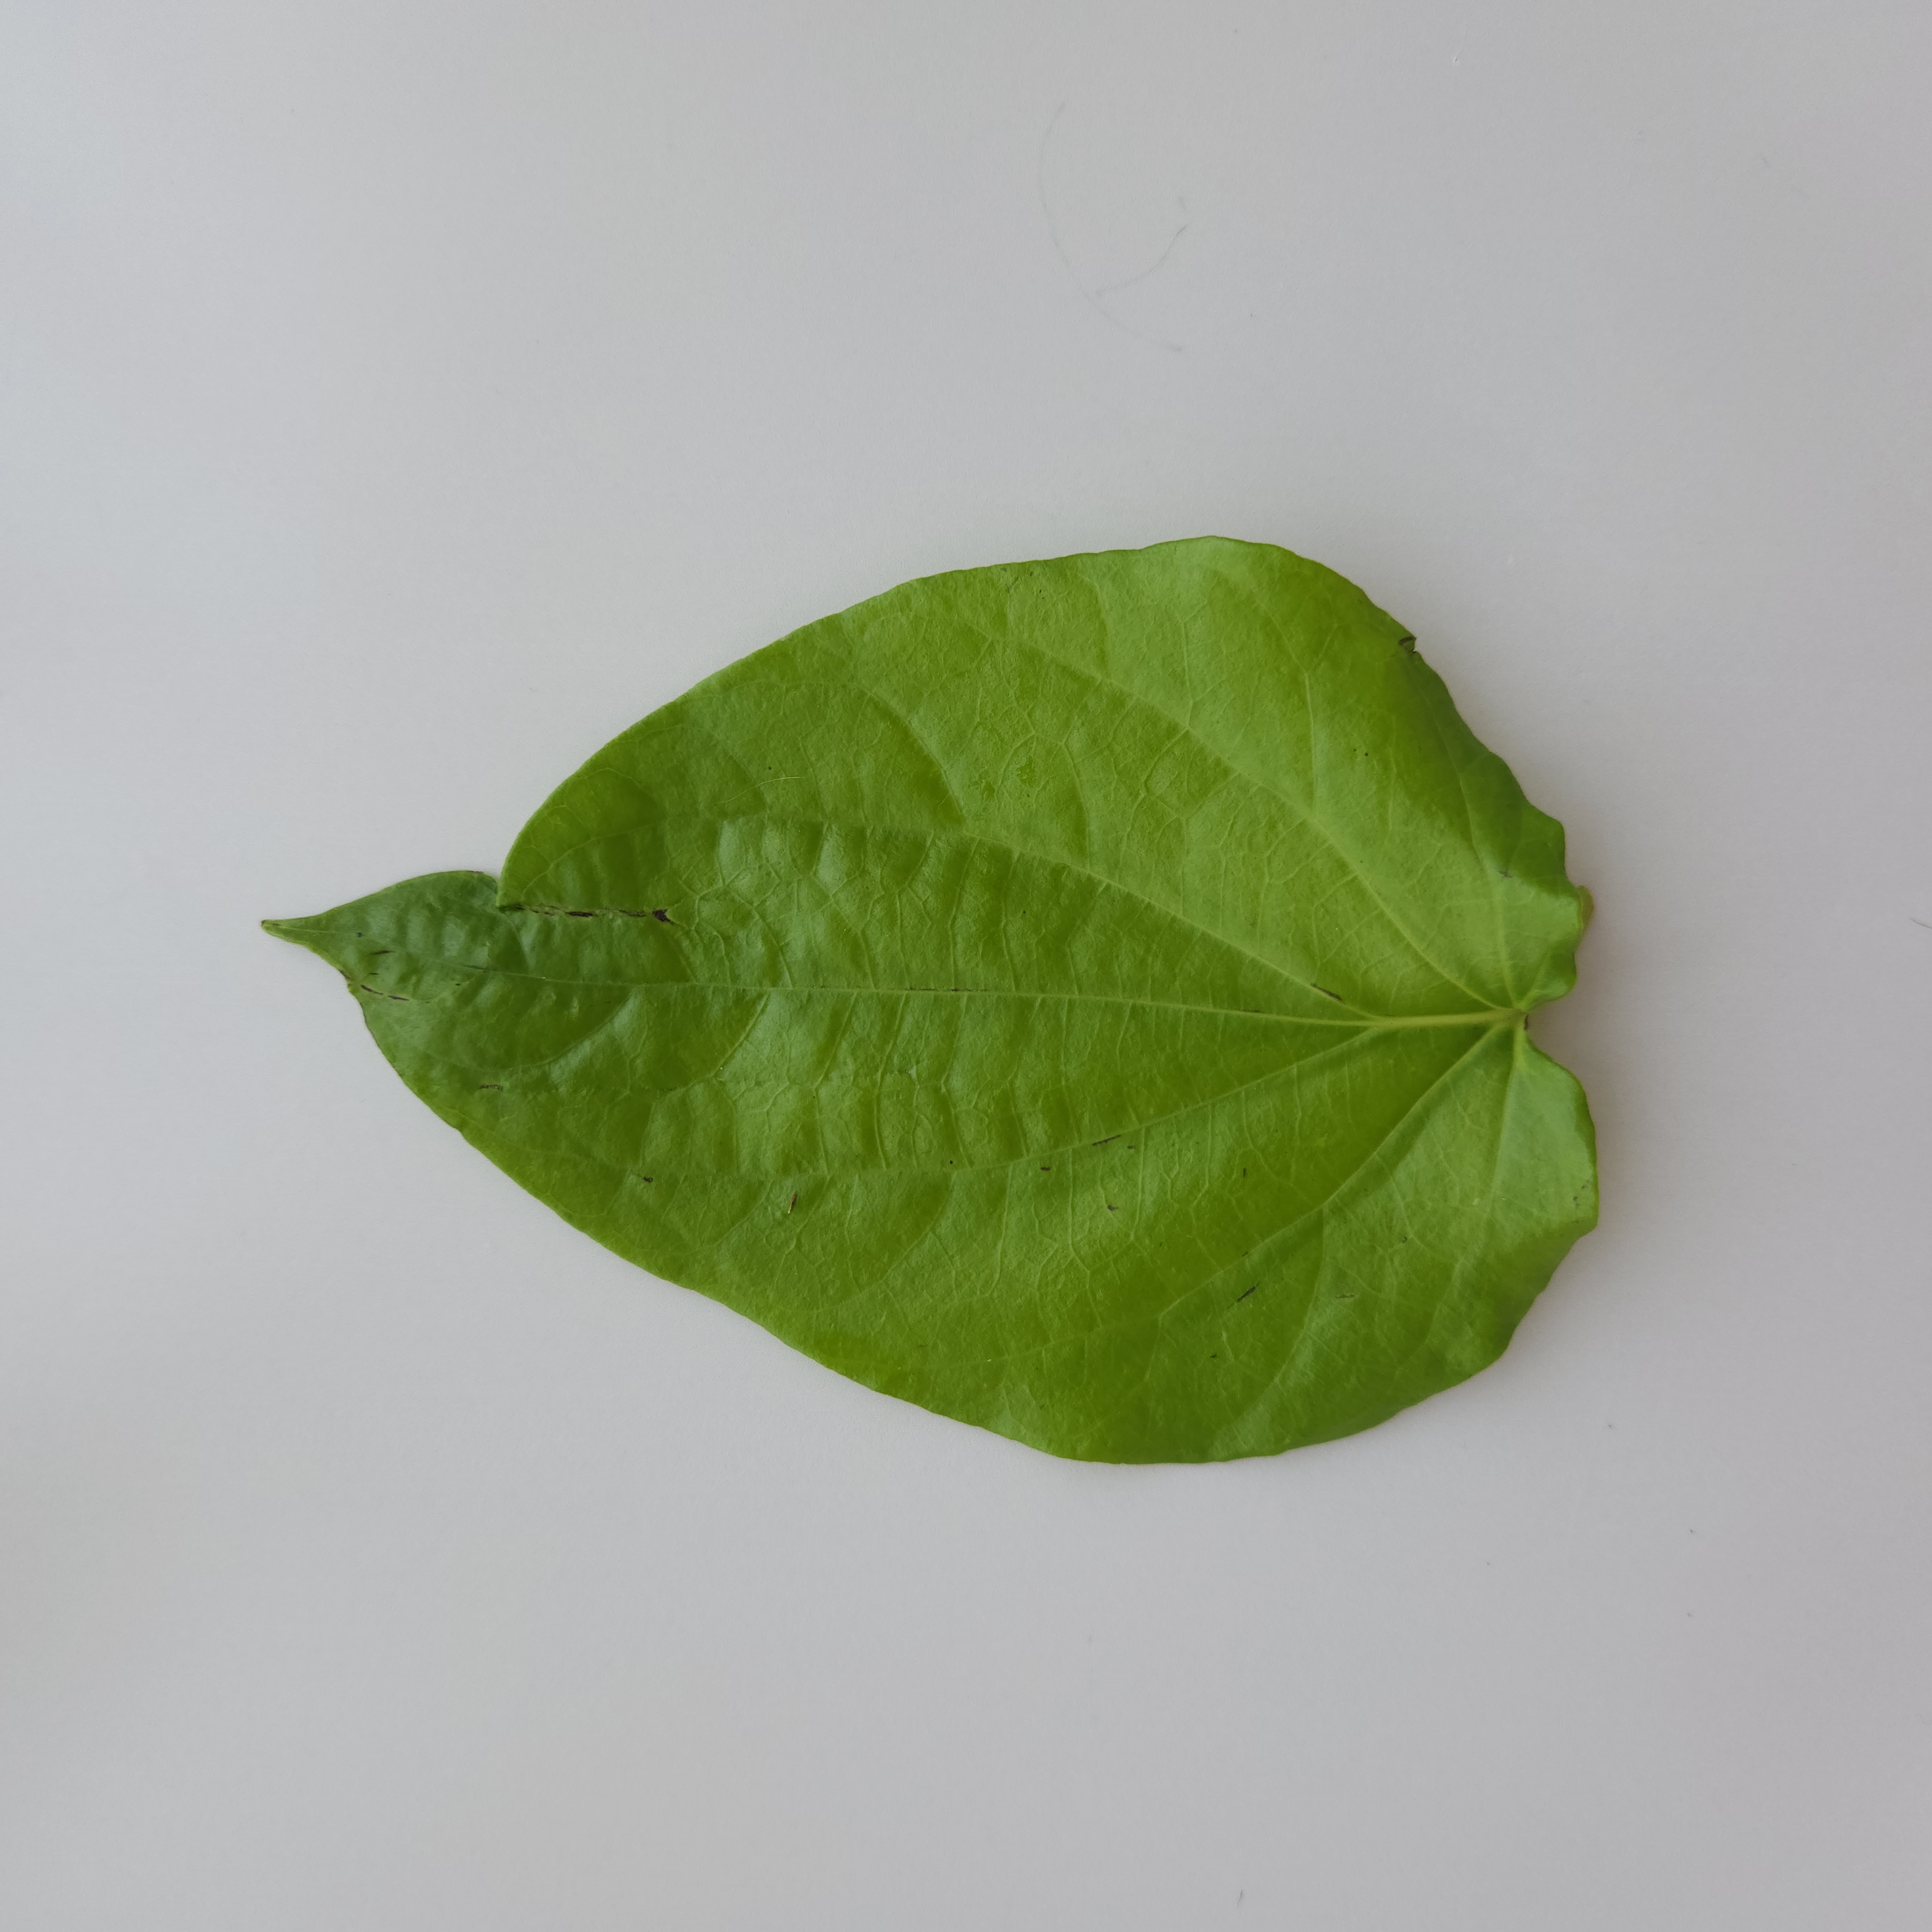
Label: Healthy